Fouta Djallon

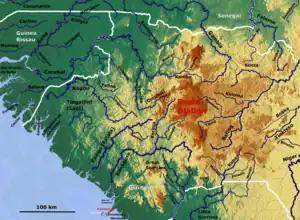
Map of the Fouta Djallon with the major rivers.

It receives a great deal of rainfall, and is the headwaters of four major rivers and other medium ones: